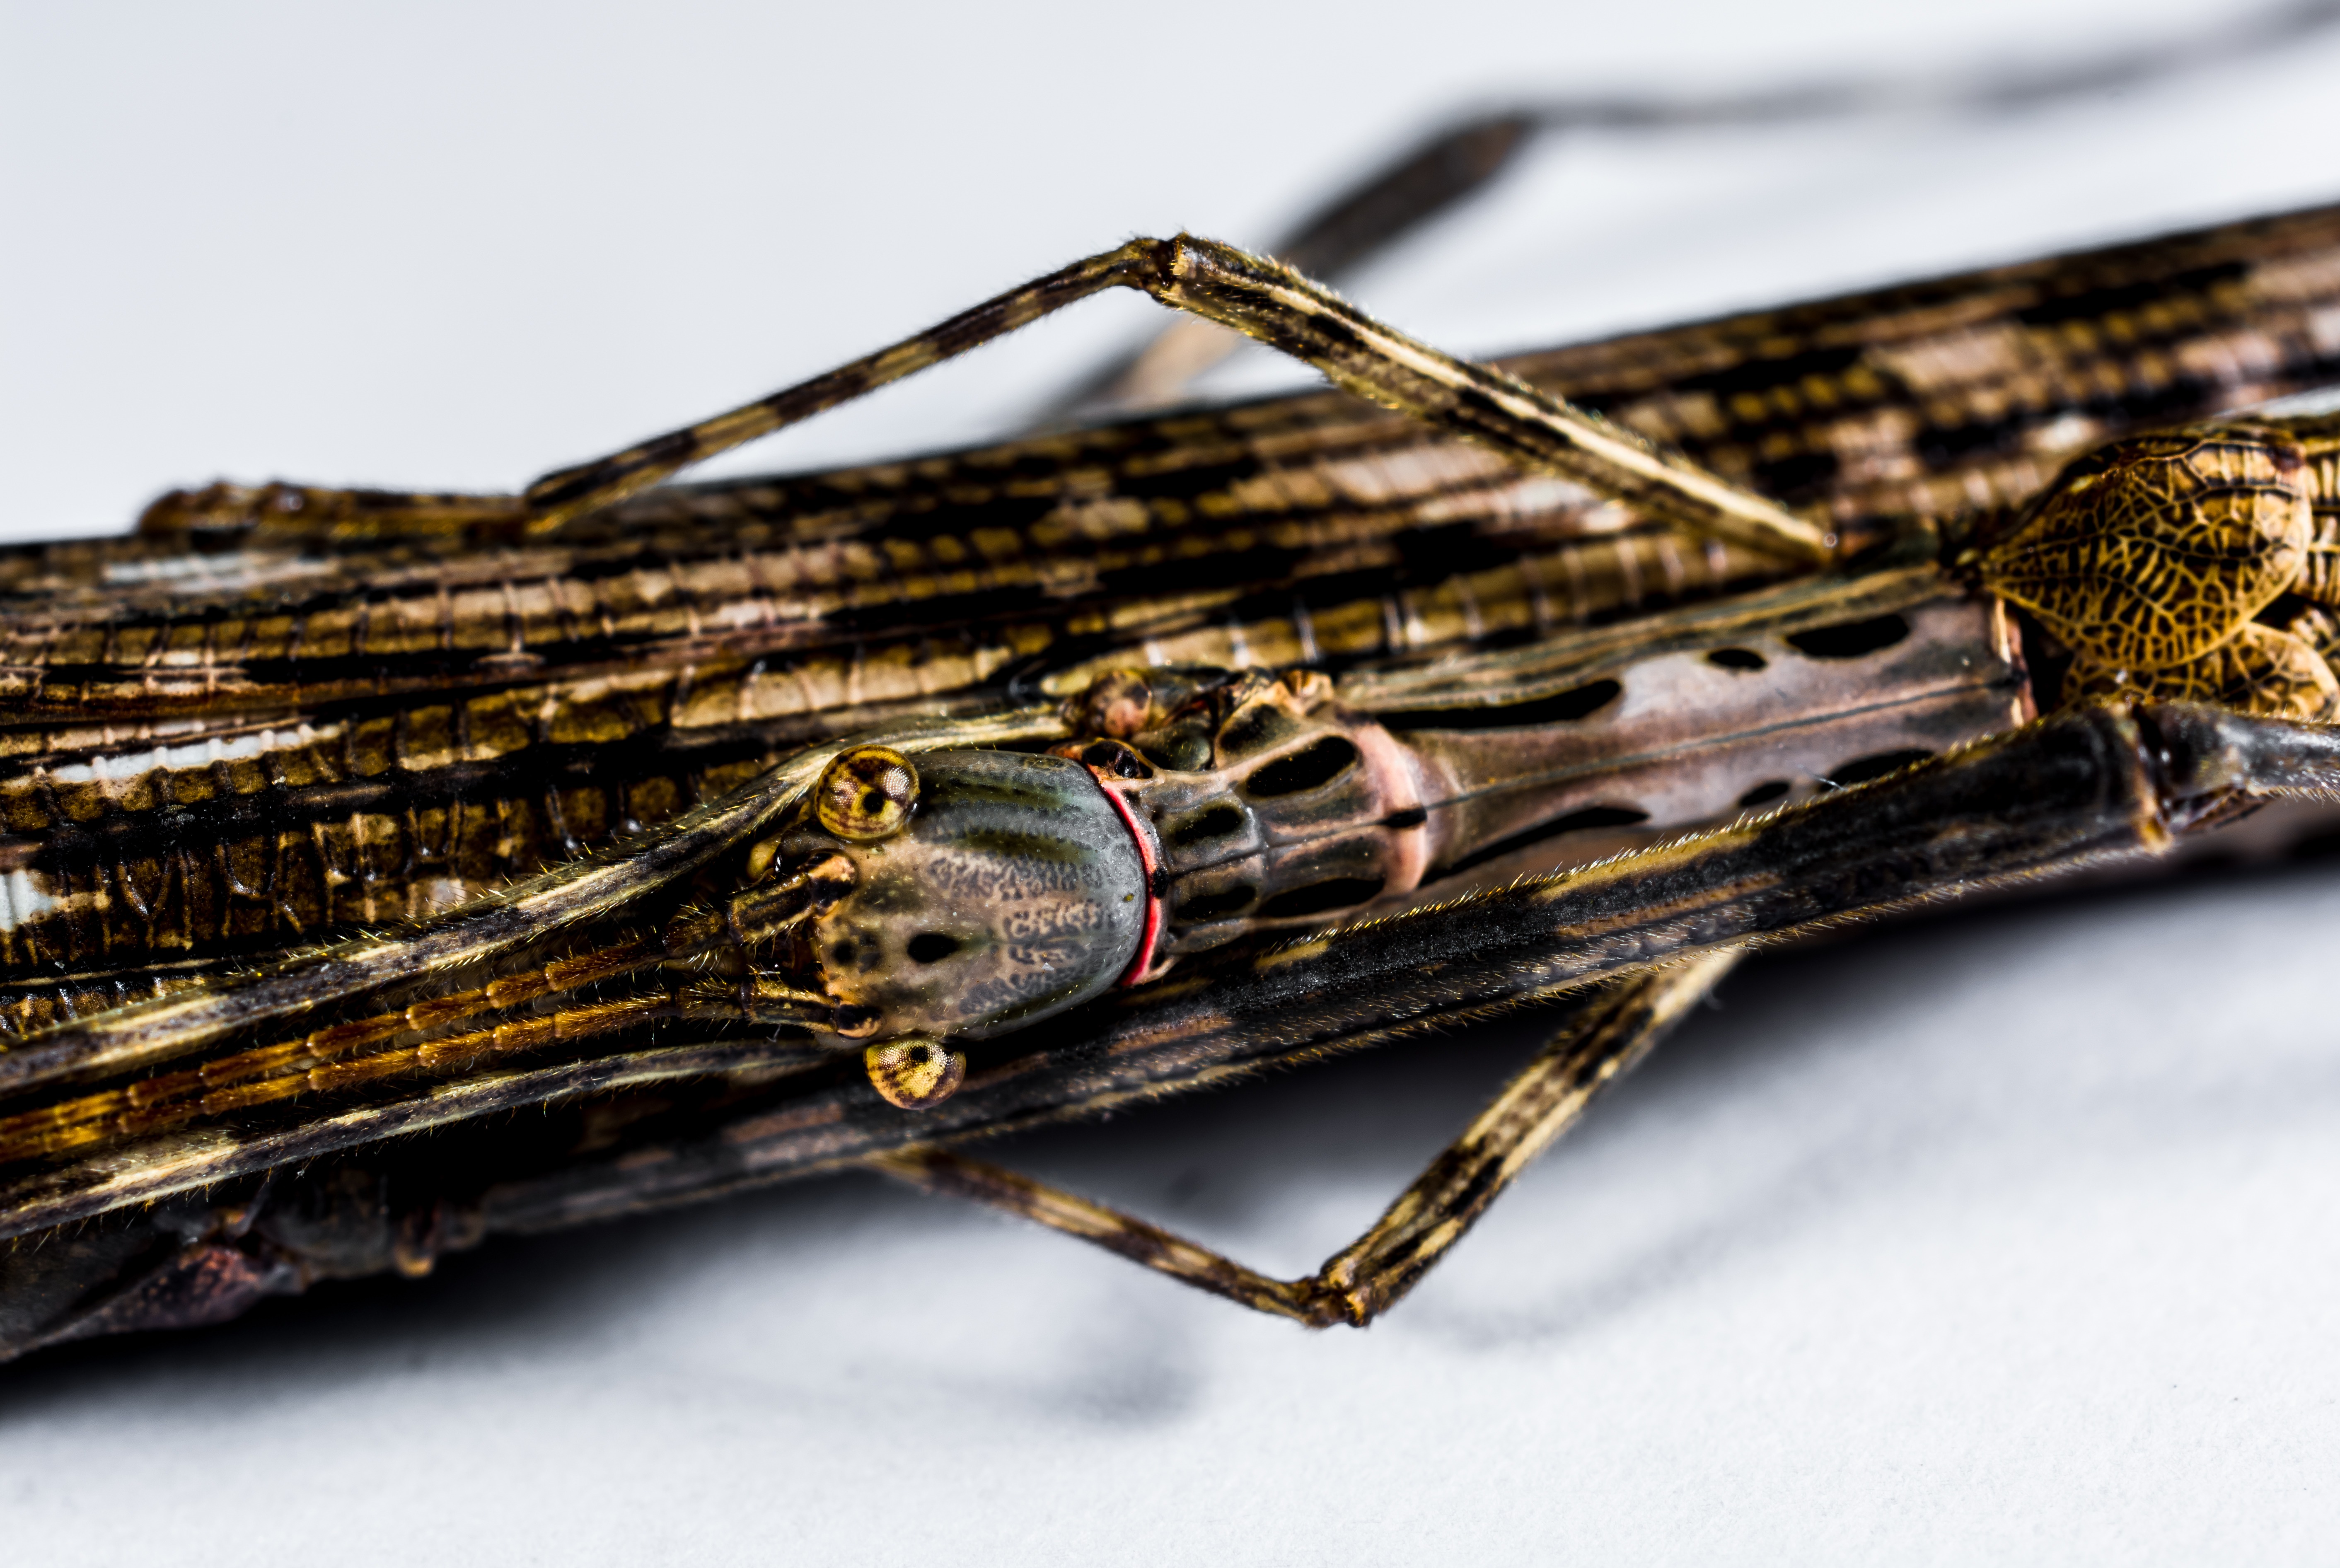
wood, close, close up, scare, macro photography, flavor, mother with child, ghost insect, stick insect